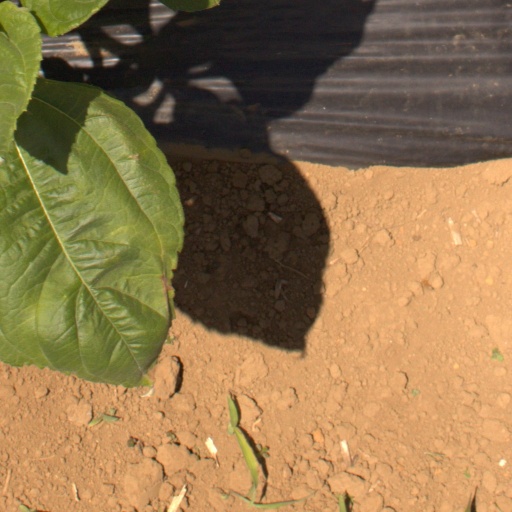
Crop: Jerusalem artichoke